Cássio Cunha Lima

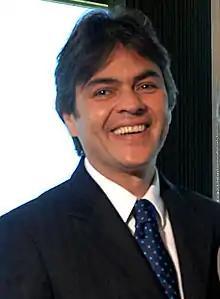
Cássio in 2006

Cássio Rodrigues da Cunha Lima (Campina Grande, April 5, 1963) is a Brazilian lawyer and politician, affiliated to the Party of Brazilian Social Democracy (PSDB). He is the son of former governor of Paraíba Ronaldo Cunha Lima. He was governor of Paraiba, mayor of Campina Grande, Federal Deputy and currently is a member of the Brazilian Federal Senate.